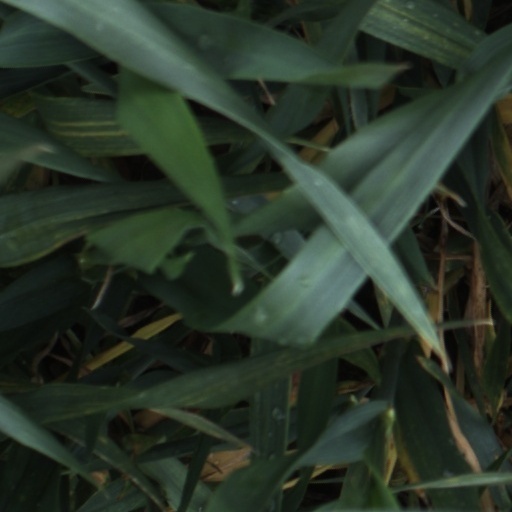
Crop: wheat